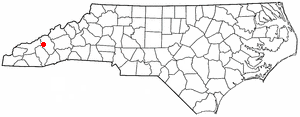
Maggie Valley est une ville américaine située dans le comté de Haywood dans l'État de Caroline du Nord. En 2010, sa population était de 1 150 habitants.